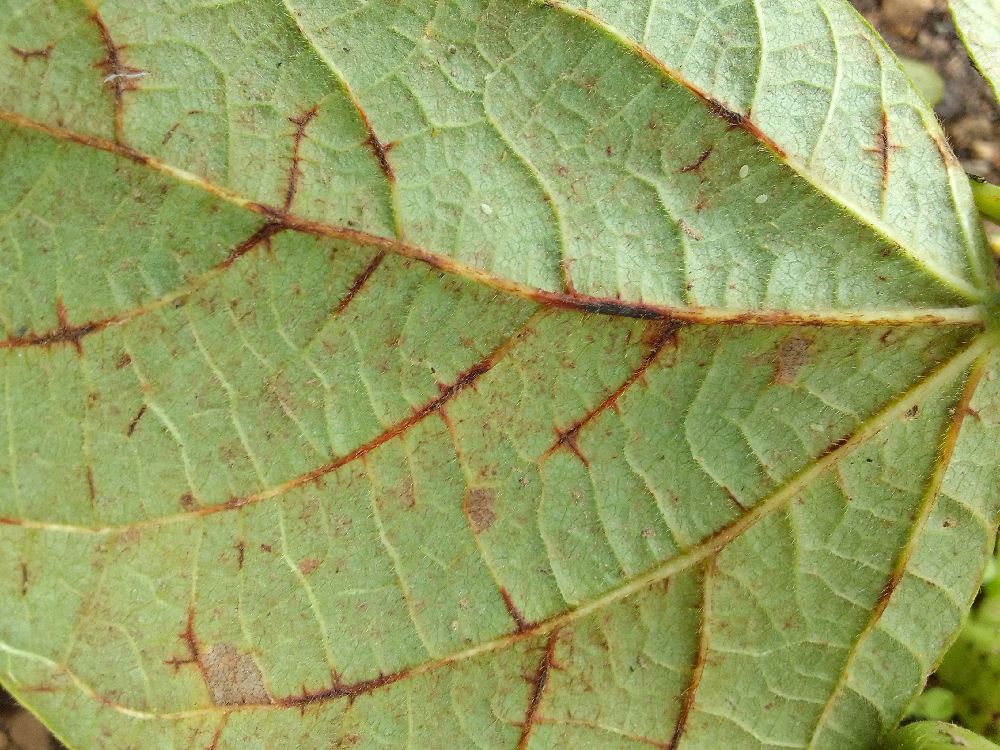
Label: anthracnose